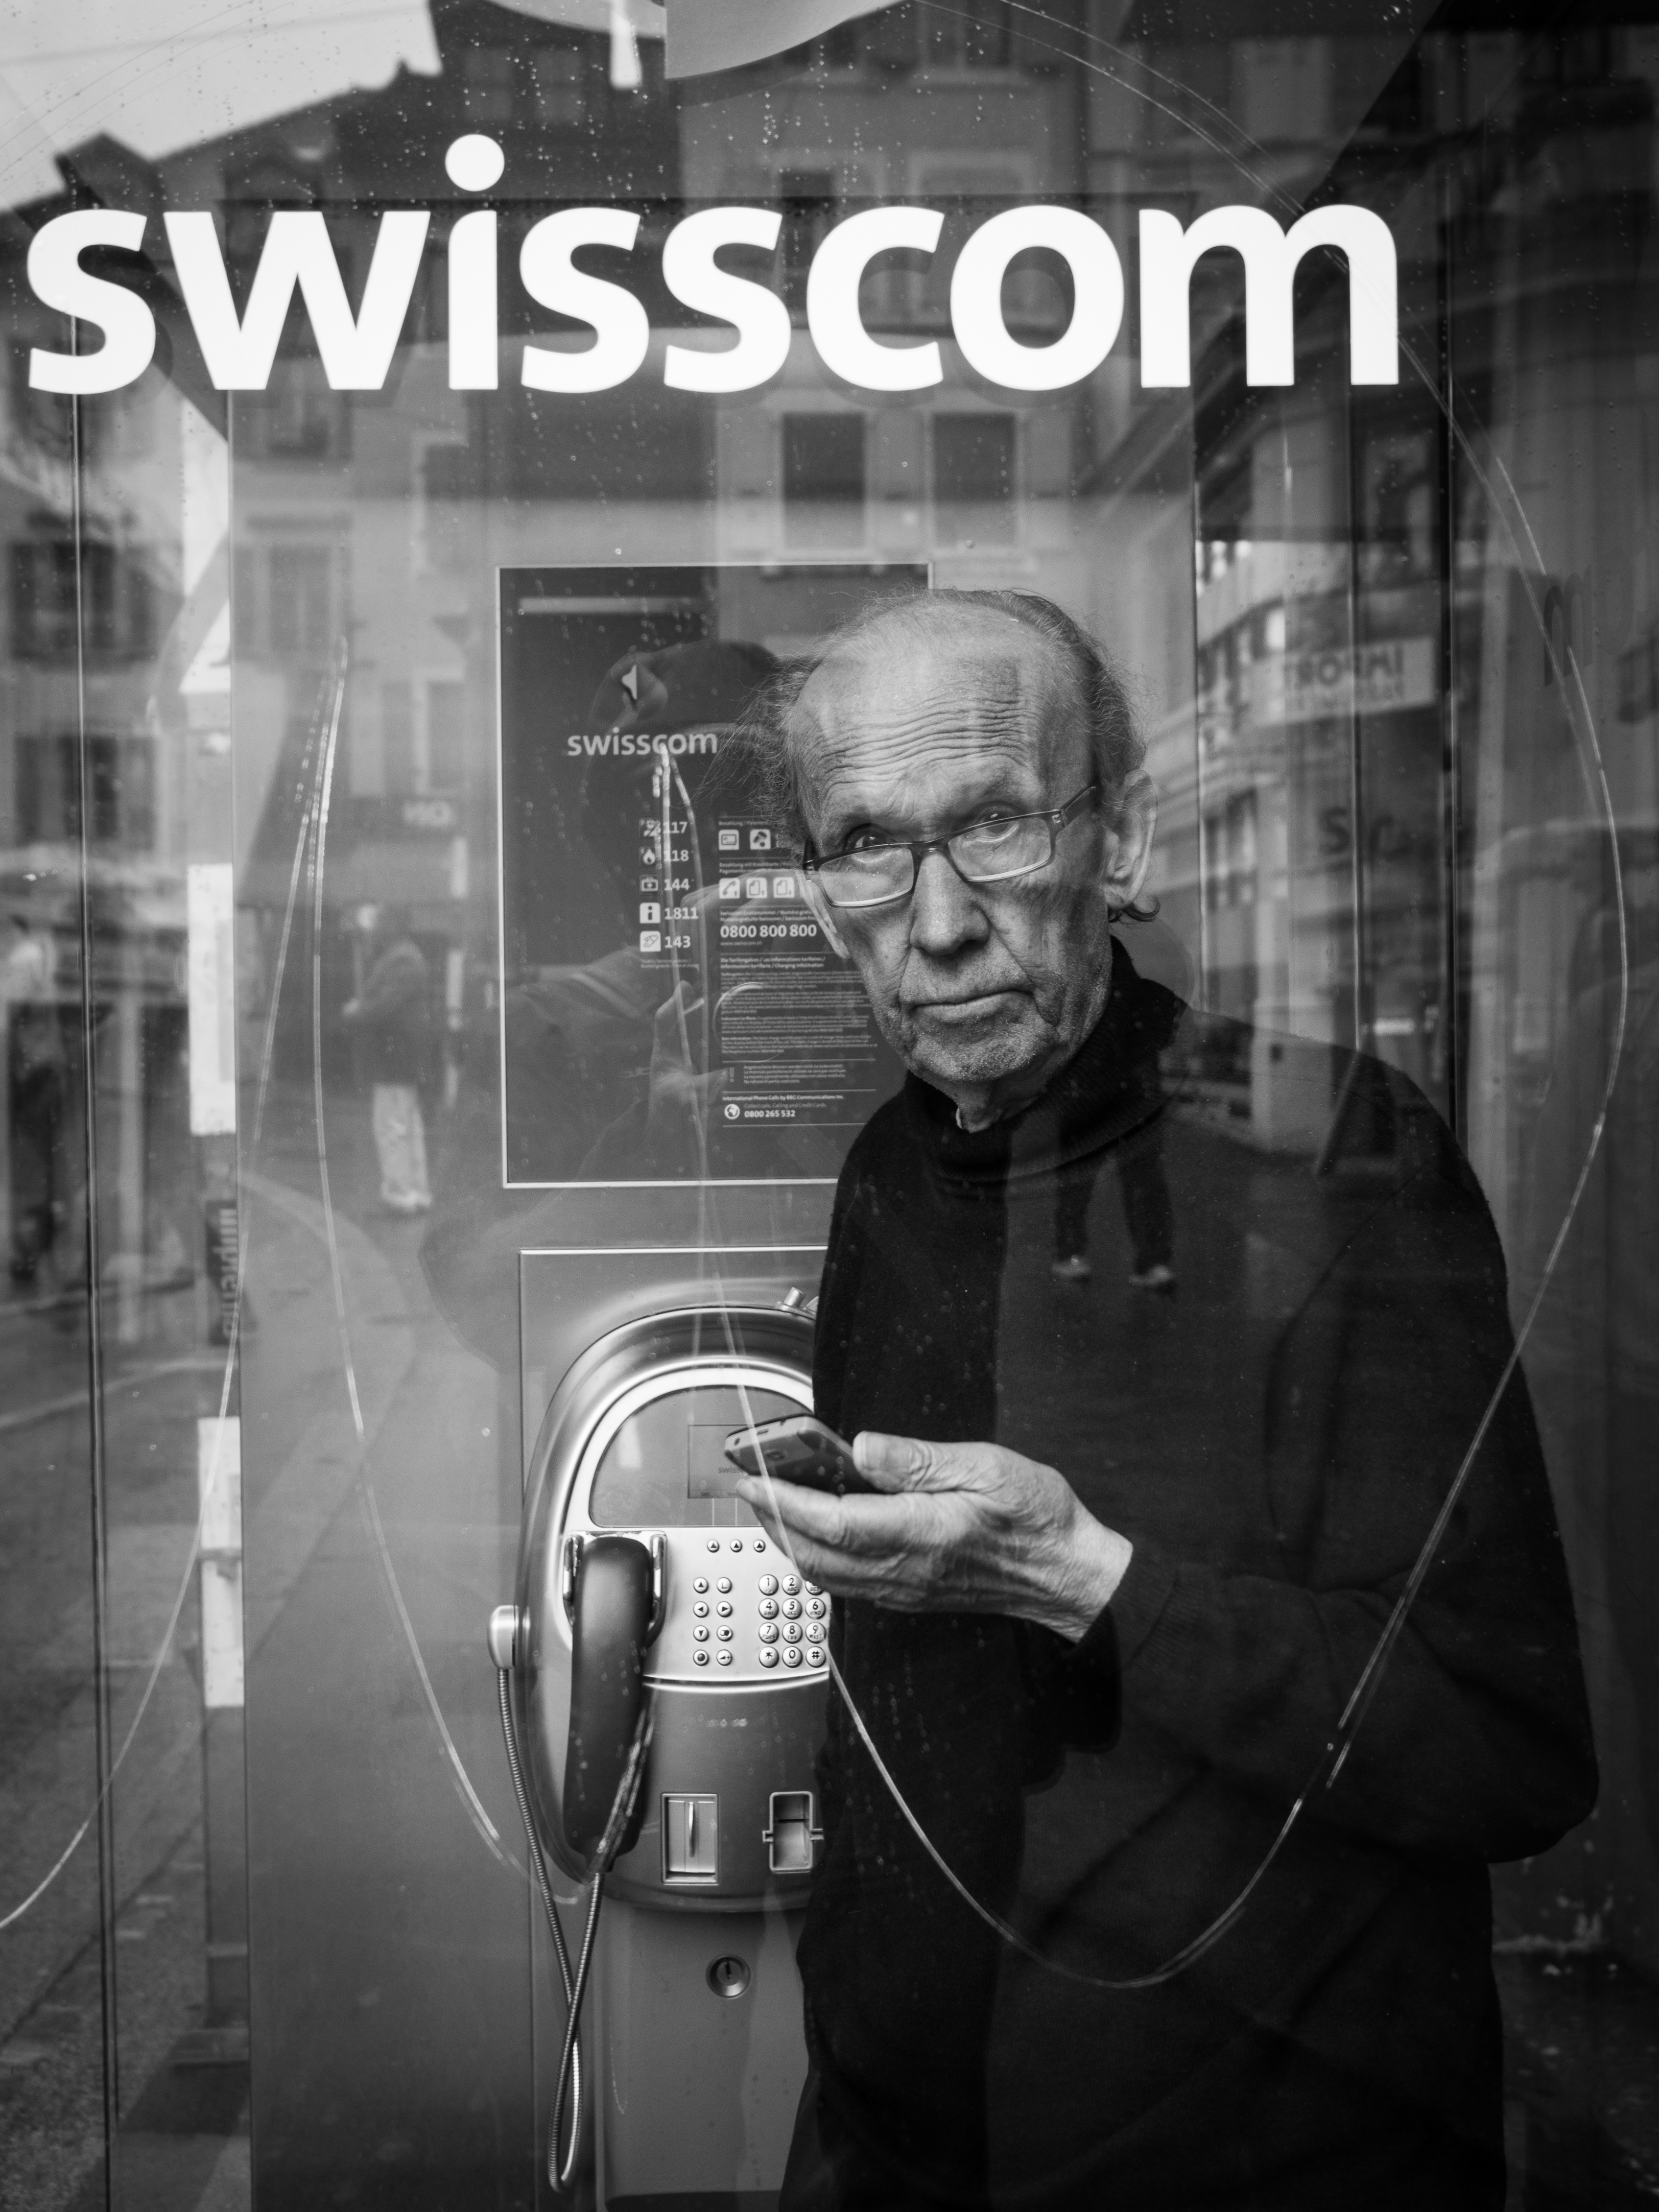
black and white, white, street, photography, black, monochrome, streetphotography, flickr, thomas, olympus, photograph, omd, fuji, leica, monochrom, leuthard, hcb, thomasleuthard, monochrome photography, film noir